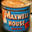
Label: can